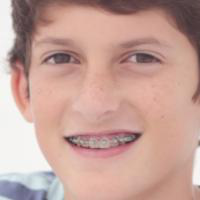
Age group: age 11-20